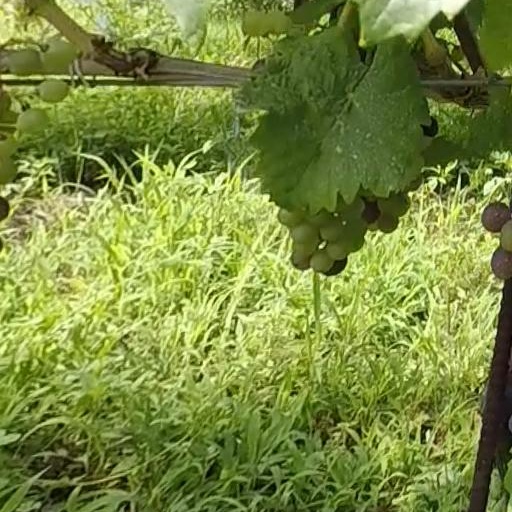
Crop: grape